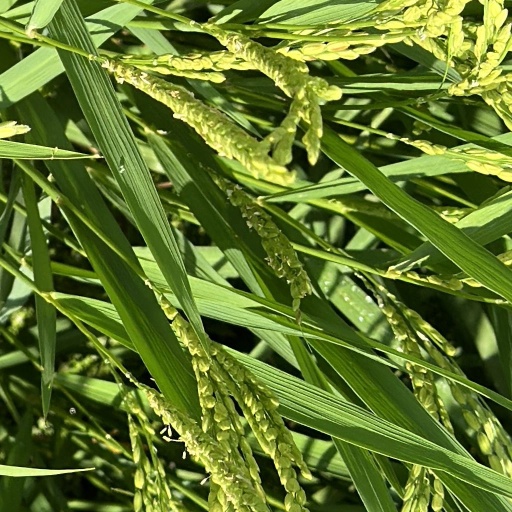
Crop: rice